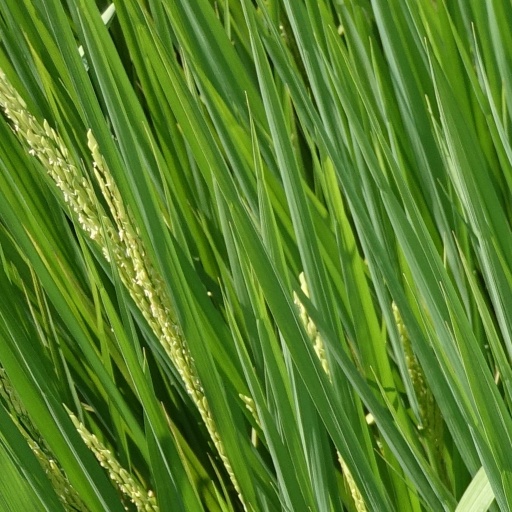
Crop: rice